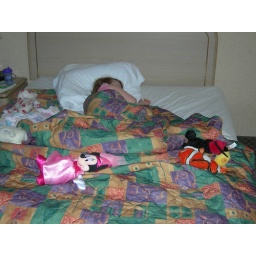
yes she was royalty - sleeping in a qeen bed, two pillows with her toys all around her.